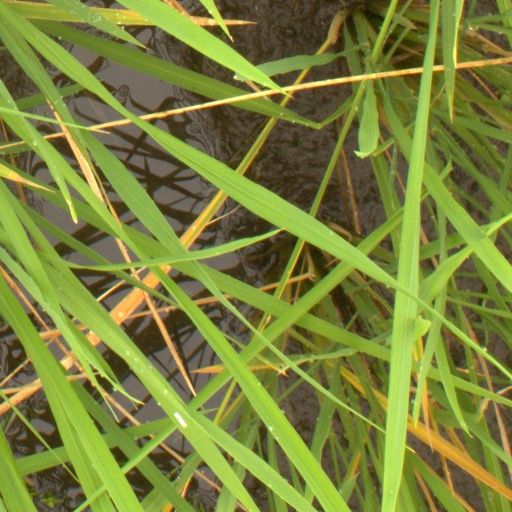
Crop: rice